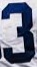
Number: 3